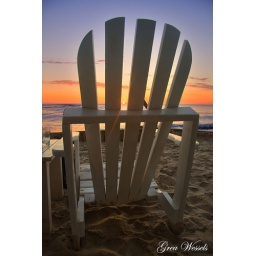
Sunset in Swakopmund ... relaxing at the Tiger Reef beach bar ... definately recommended if you ever go to Swakop